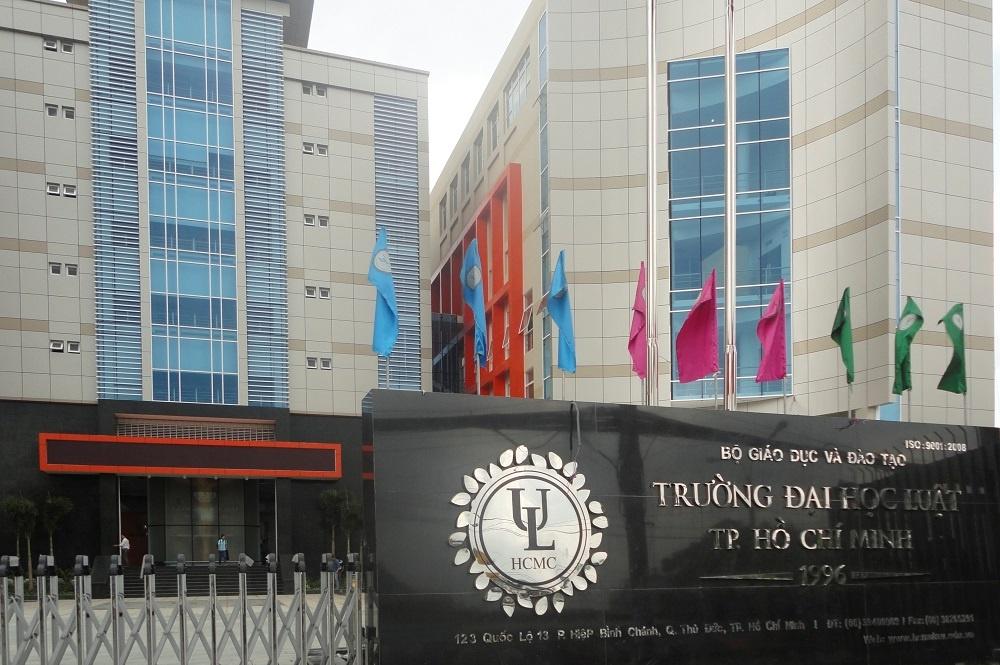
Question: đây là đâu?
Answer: đây là trường đại học luật thành phố hồ chí minh